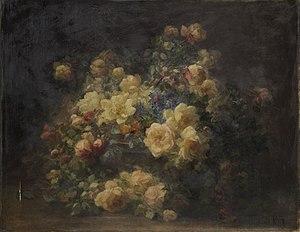
Marthe-Élisabeth Barbaud-Koch, Fleurs.
Ils sont de Lyon ou ont marqué la ville de leur influence :
Marthe Élisabeth Barbaud-Koch née Marie Élisabeth Marthe Koch à Lyon en 1862 et morte à Toulon après 1928 est une artiste peintre.